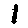
Label: 1